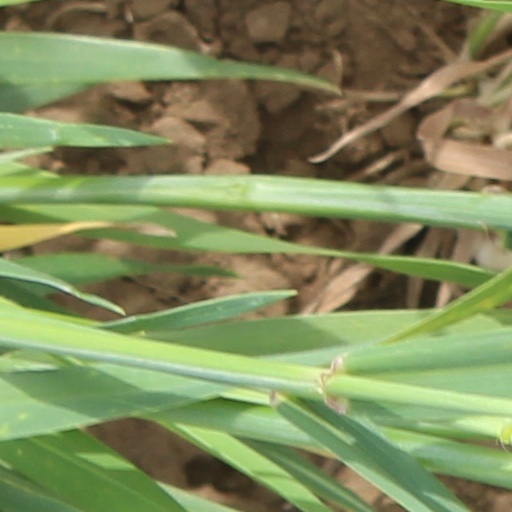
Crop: wheat